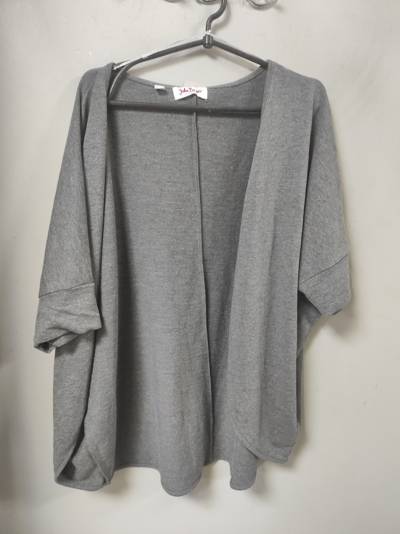
Waste category: clothes